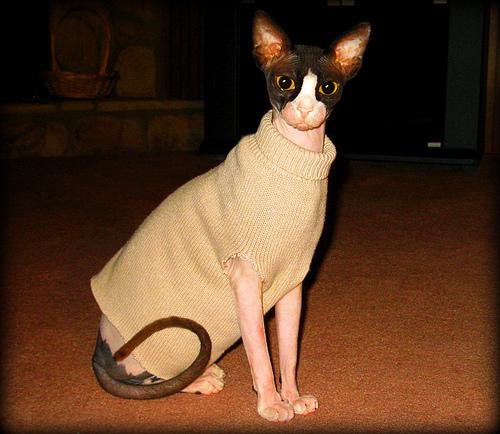
Breed: Sphynx